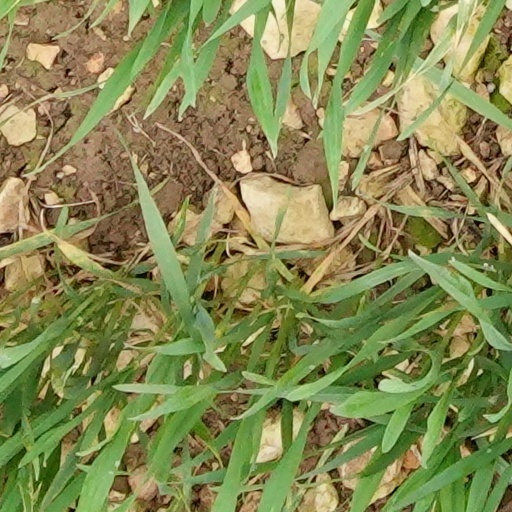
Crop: wheat